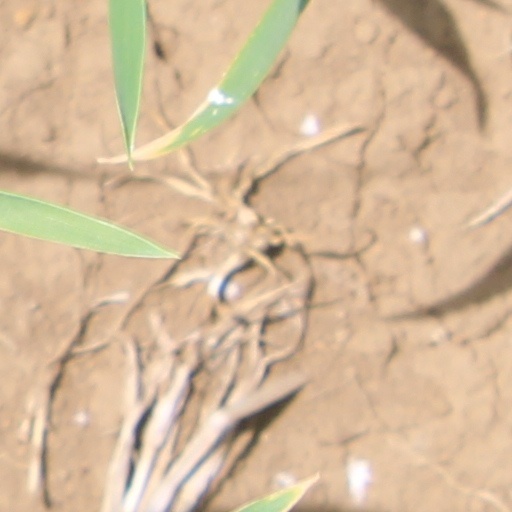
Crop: wheat